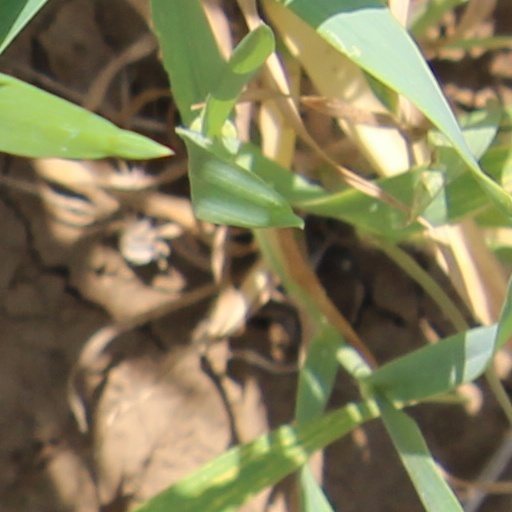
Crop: wheat